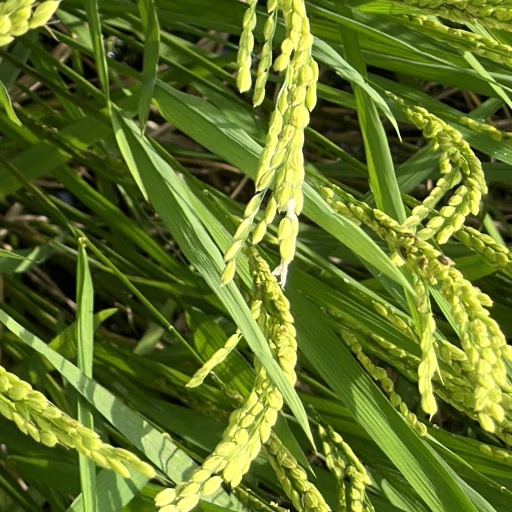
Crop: rice